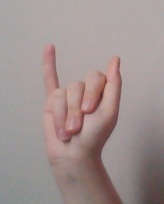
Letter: meem